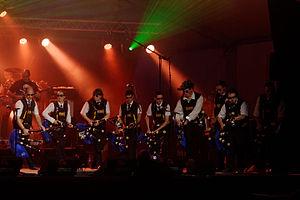
Création «